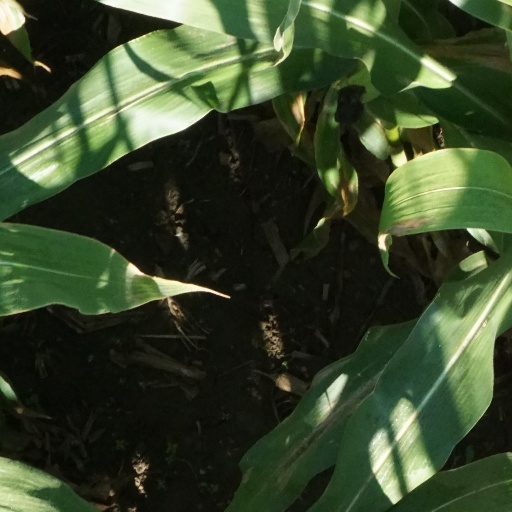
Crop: maize; corn